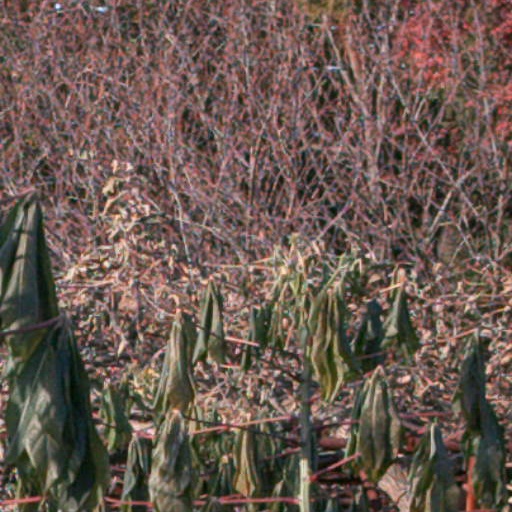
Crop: cassava